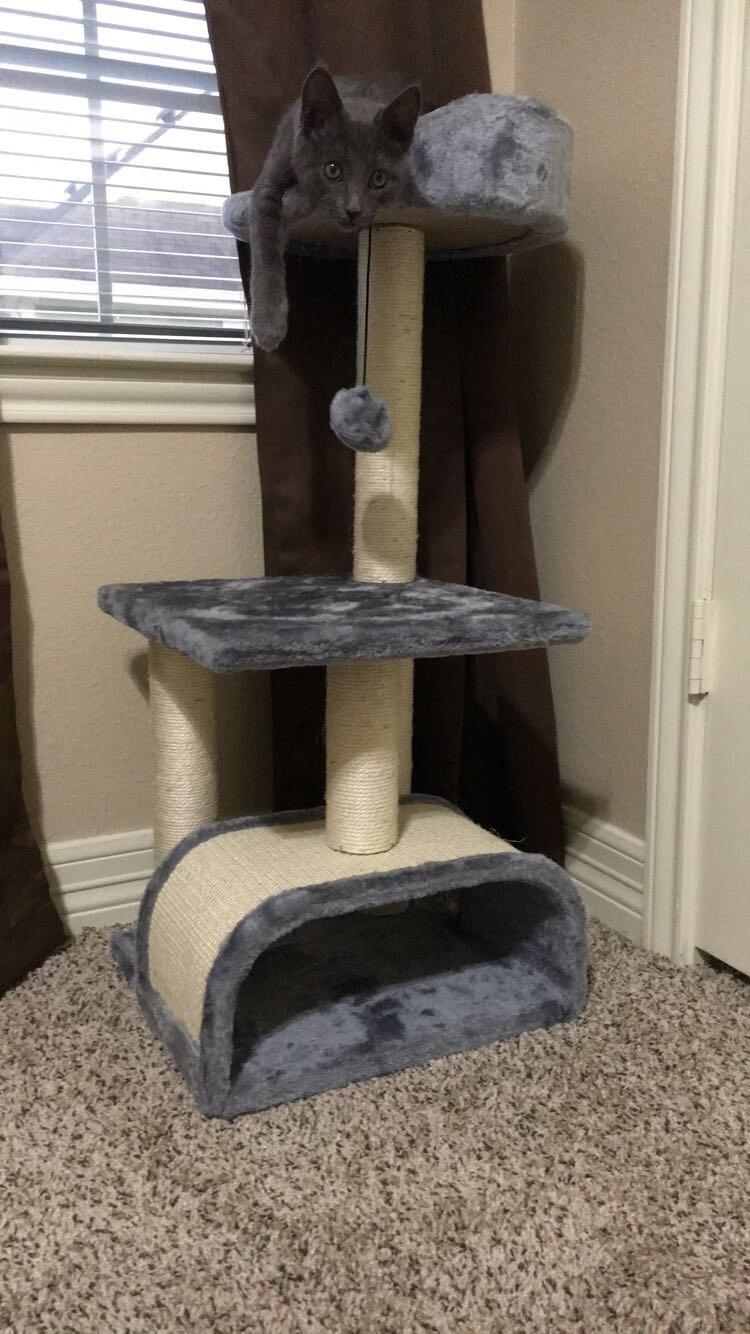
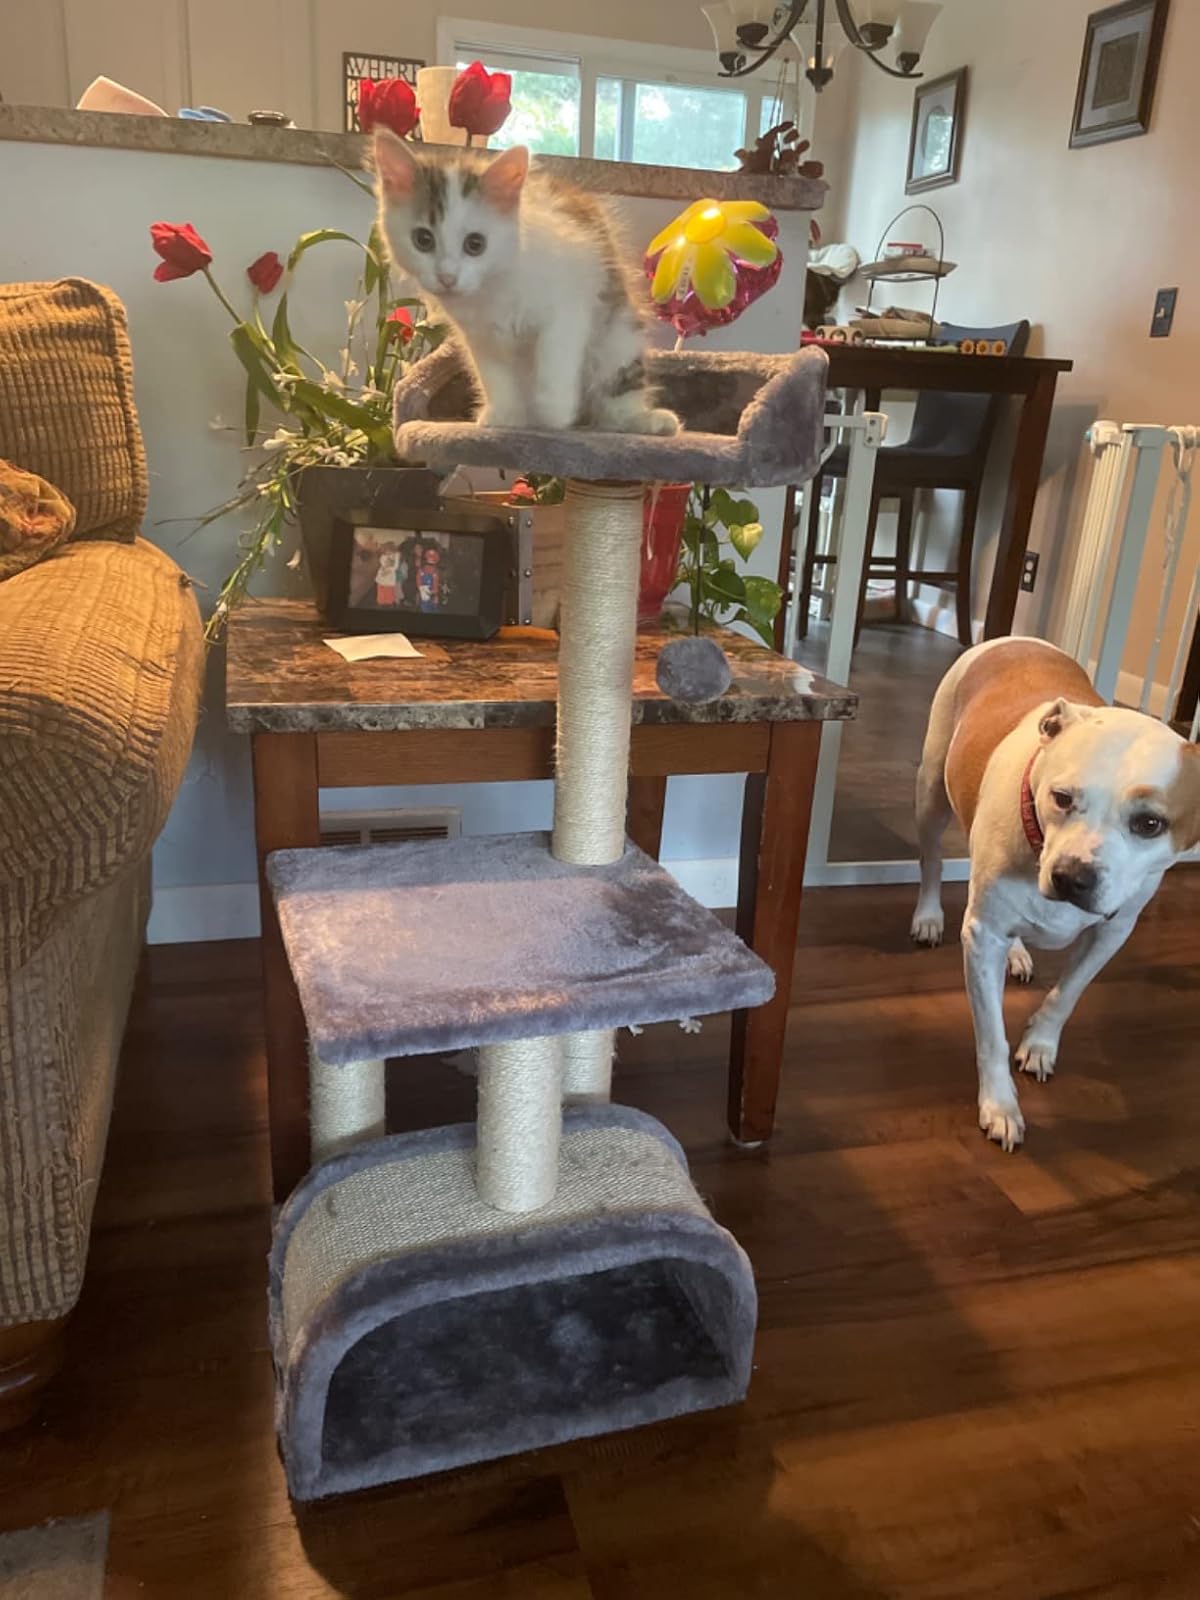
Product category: items_cat tree
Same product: yes